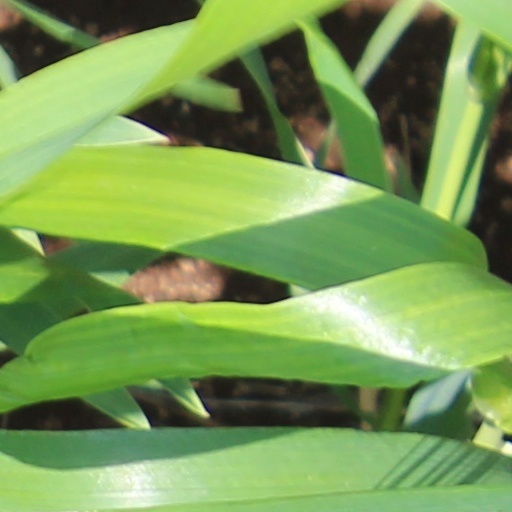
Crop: wheat